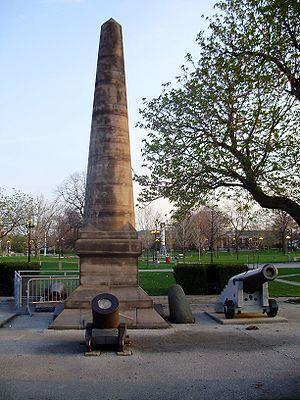
Fort Rouillé ou Fort Toronto était un comptoir français situé à Toronto, en Ontario, qui fut érigé vers 1720 en l'honneur d'Antoine Louis Rouillé, ministre de la Marine et des Colonies. Le fort fut restauré en 1740 et servit jusqu'en 1759 date à laquelle il fut abandonné. Plusieurs cartes françaises et britanniques du XVIIIᵉ siècle le désignaient sous le nom de Fort Toronto. Le site fait aujourd’hui partie de l’Exhibition Place, propriété de la ville de Toronto. Une rue porte également son nom. Située à environ 1 km au nord de l’emplacement du fort, elle s’étend de l’avenue Springhurst jusqu’à la voie ferrée, plus au sud.